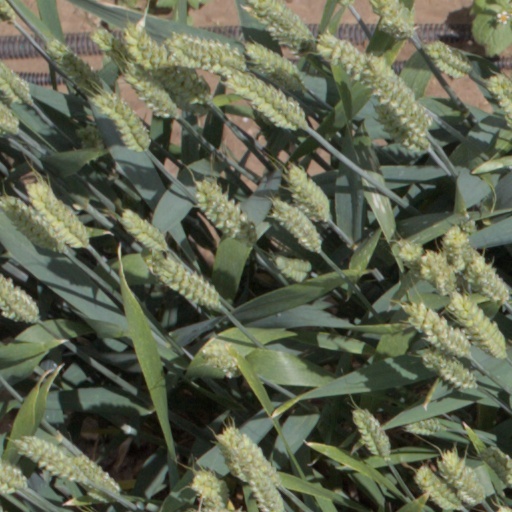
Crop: wheat